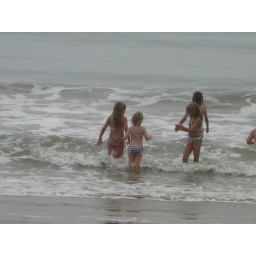
girls in water